Esslemont railway station

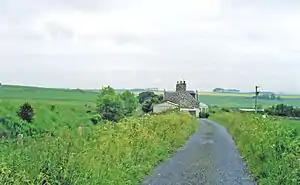
Site of the station (1997)

Esslemont railway station was a railway station in Esslemont, Aberdeenshire.